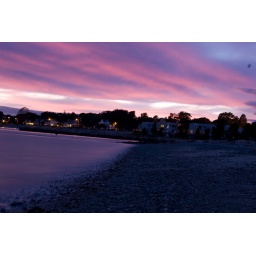
Ocean meets sand below pink cloud